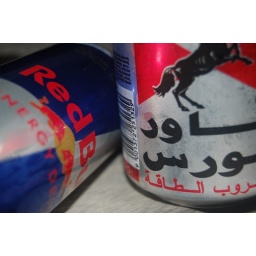
red bull gives u wings :P. power horse gives u tails :P. taken by : me